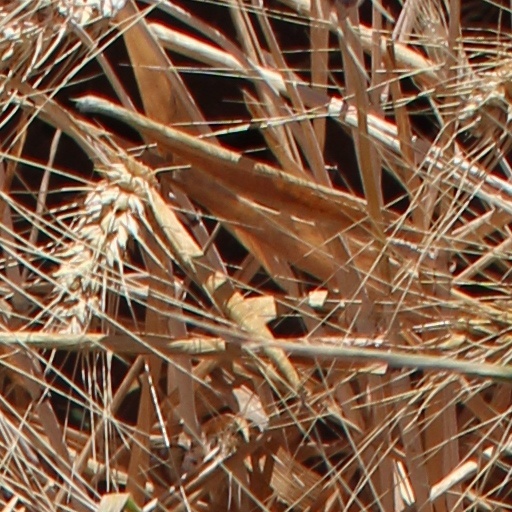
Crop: wheat